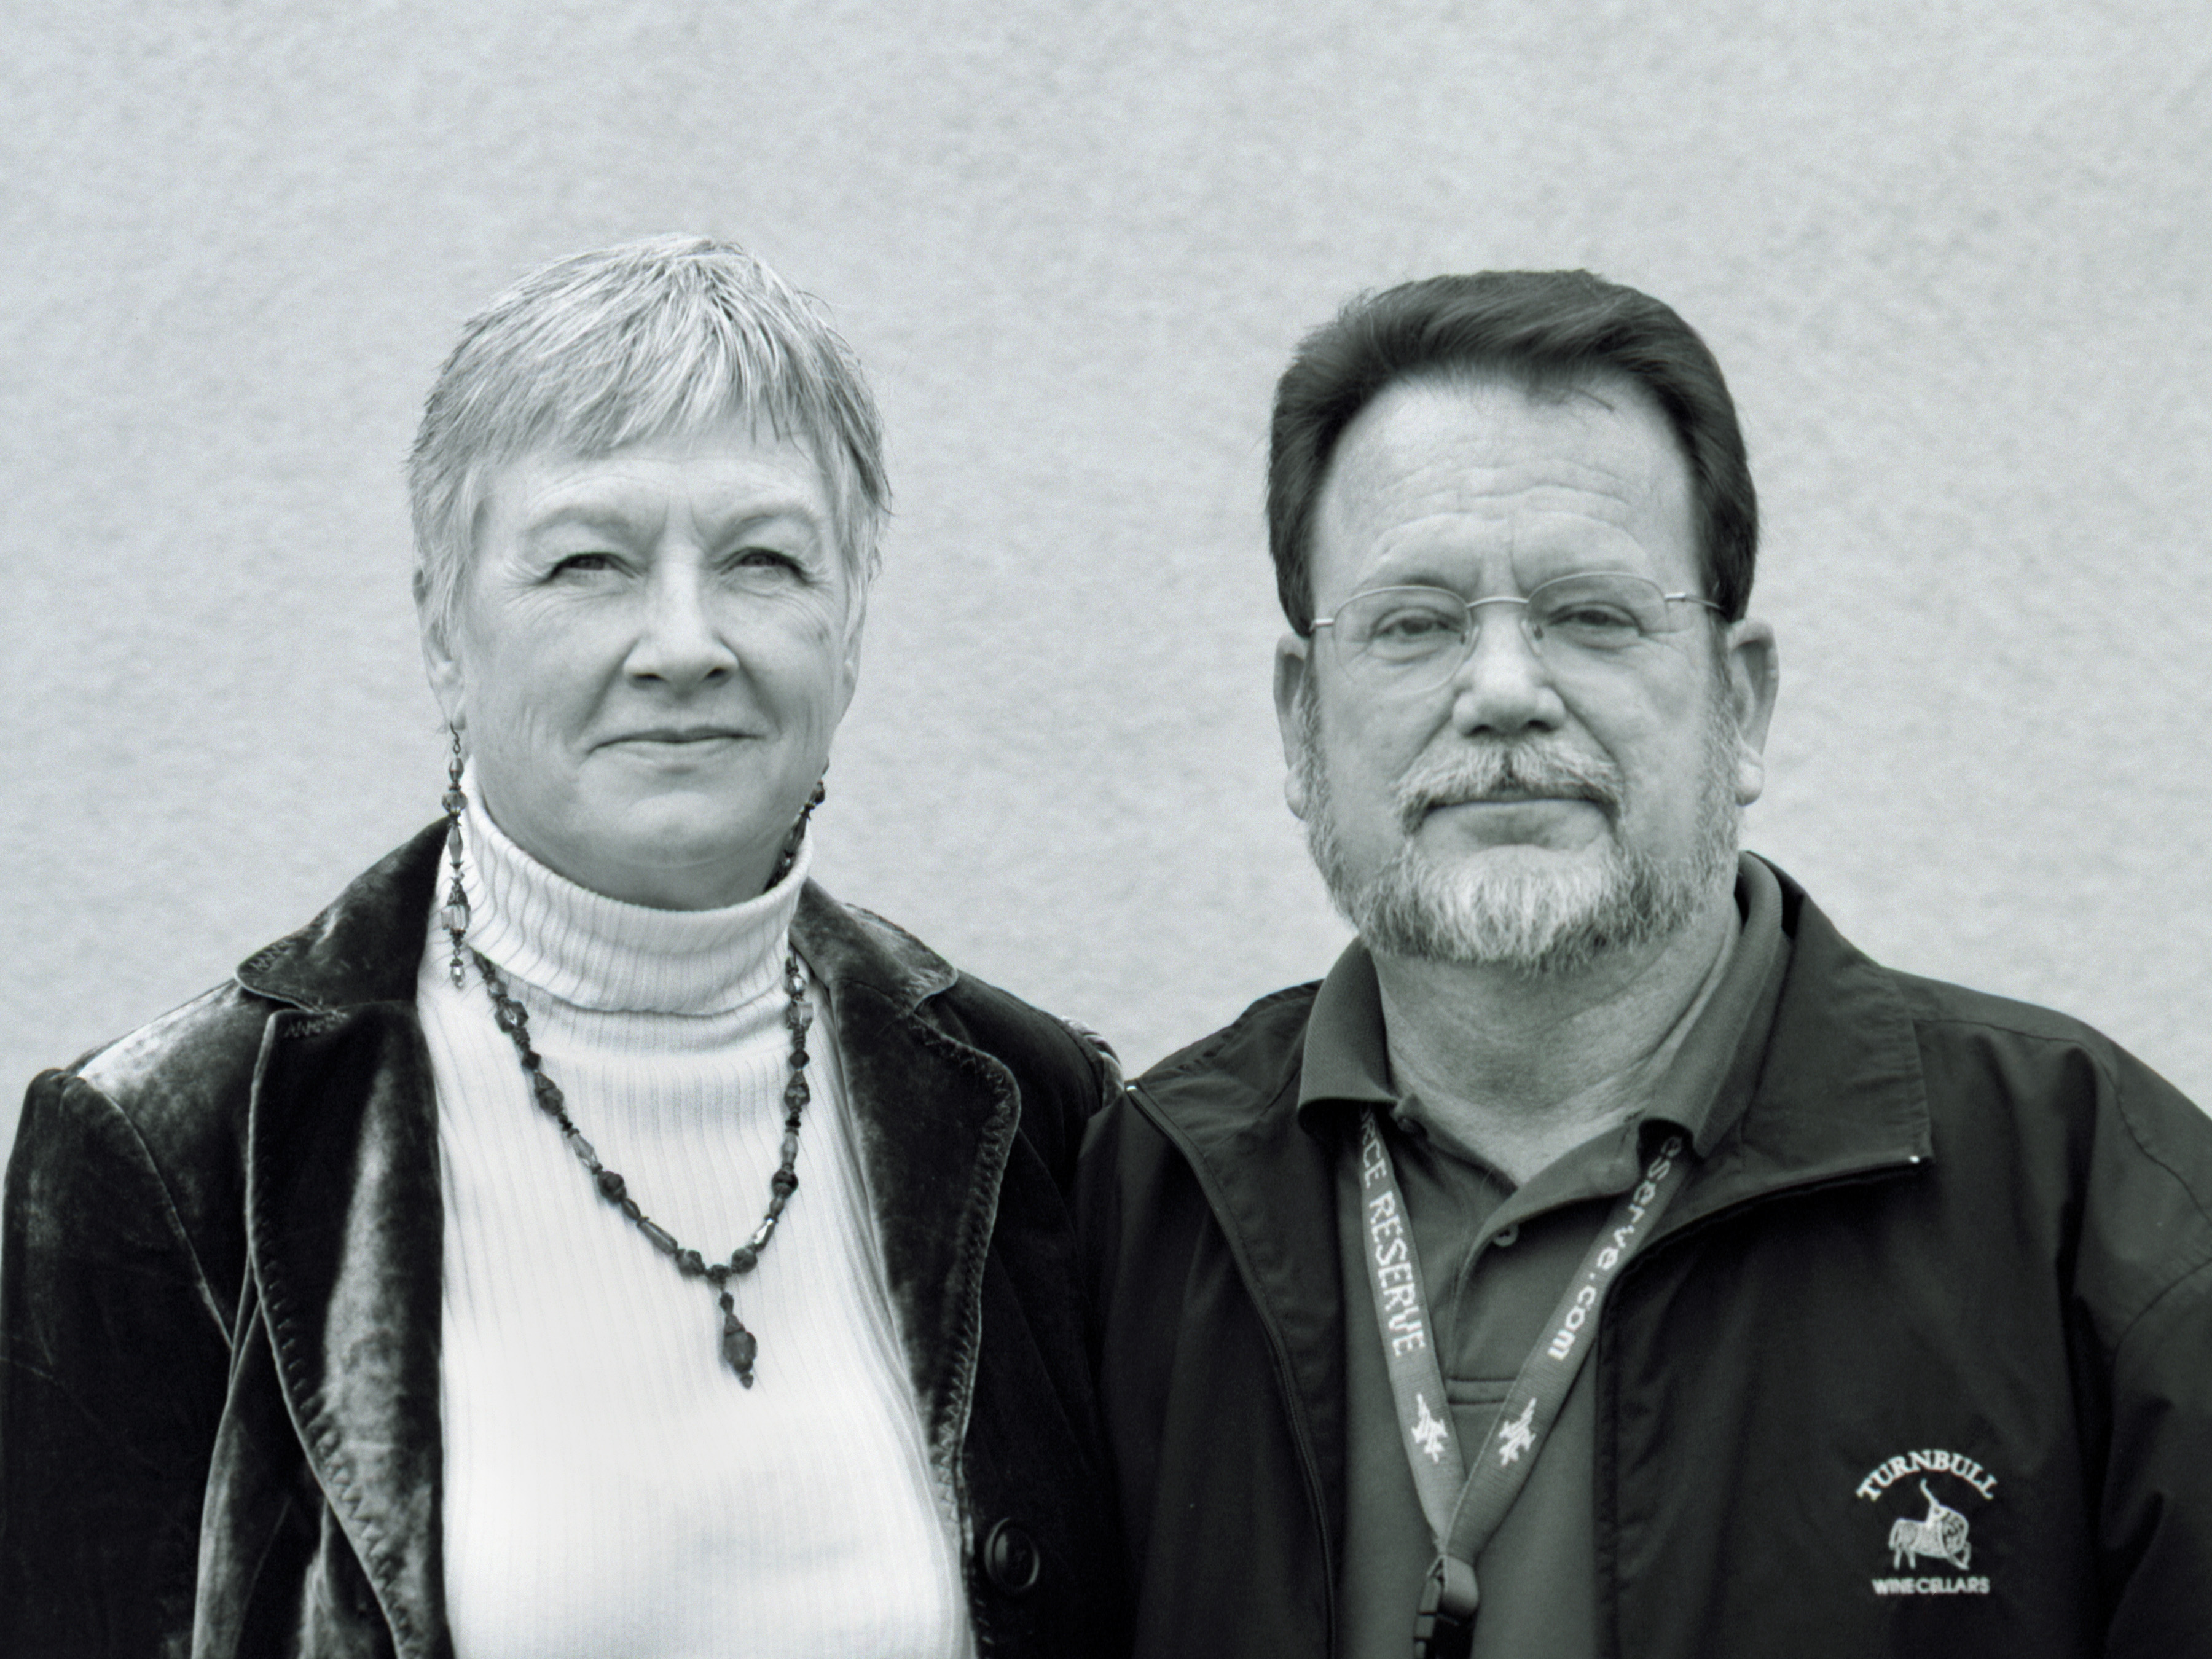
person, people, portrait, bw, team, kodak, bn, mamiya645, epsonv500